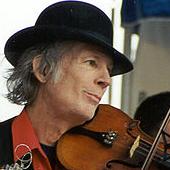
Age: 62